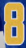
Number: 8